Apricot Computers

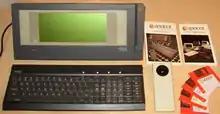
Apricot Portable

In 1984, ACT released the Apricot F1, aimed at the budget business computer market, fitted with 256 KB of RAM, running MS-DOS together with a GUI front end called "Activity", this being a successor ACT's earlier "Manager" program. The system was bundled with software for graphics, communication, word processing, a spreadsheet, some games, and system tools, this accessible using the single, double-sided 3.5" floppy disk drive fitted within the main system unit. The supplied keyboard communicated with the main unit over an infrared data connection, offering some resilience against erroneous transmissions, although the link between any given keyboard and system was not specific to that pair of units, meaning that a keyboard could inadvertently send keystrokes to other systems. Apricot offered a fibre optic cable, effectively tethering the keyboard, as a remedy in environments with multiple units. A hybrid mouse/trackball, also employing infrared communication, was also included. Colour and monochrome monitors were offered as options, but purchasers could elect to use a composite monitor instead, with a modulator option available permitting connection to a television set. Unlike earlier models, the F1 provided a maximum display resolution of 640×256 featuring four colours from a choice of sixteen, as well as a 640×200 display mode for compatibility with IBM PC applications, but to mitigate potential software portability issues across its own range, Apricot supplied Digital Research's GSX software. A price of £ for the base system, with monochrome and colour monitors costing £ and £ respectively. Like the Apricot PC, it was not IBM PC compatible. The machine was only successful in the UK.